Question: Please indicate a possible affordance area of the bottle that can be used for holding
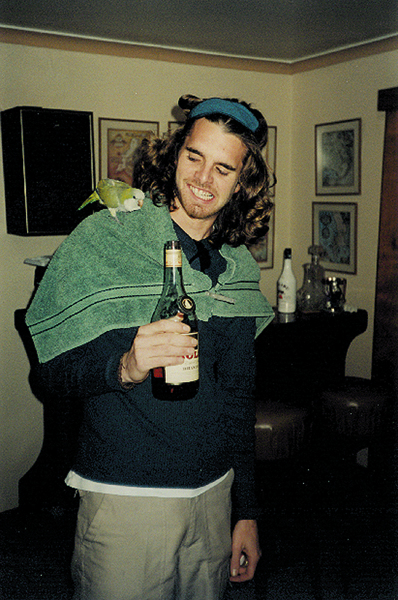
Answer: [141.5, 233.5, 208.5, 411.5]